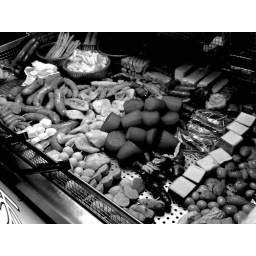
Taiwan's &amp;quot;lo mei&amp;quot;After selecting the ingredients into the soup in the pot with heatingUbiquitous snack street